Back Street (1932 film)

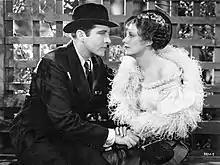
John Boles and Irene Dunne in "Back Street"

In early 1900s Cincinnati, young and beautiful Ray Schmidt works in her father's shop by day and stays out late drinking beer and dancing with various men by night, although her stepmother disapproves. Ray dates for fun, mostly going out with traveling salesmen passing through town, and neither she nor her dates are interested in any permanent attachment. An exception is Kurt Shendler, who owns a bicycle shop near Mr. Schmidt's shop and aspires to get into the automobile business. Kurt is in love with Ray and asks her to marry him, but she refuses because while she likes Kurt, she doesn't return his romantic feelings.